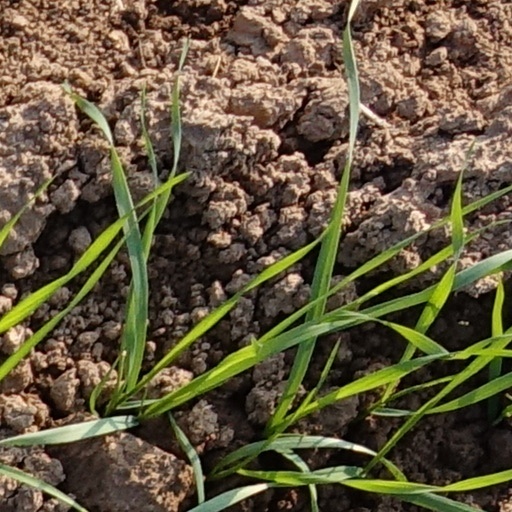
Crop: wheat